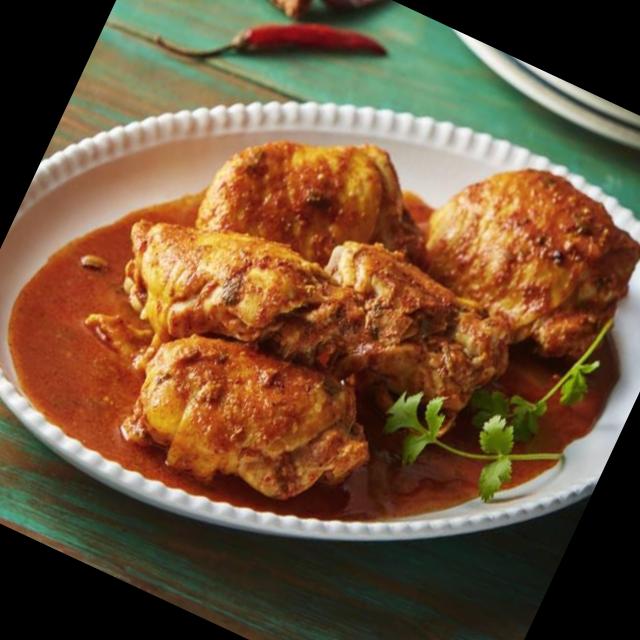
Dish: chicken_curry